Lola Glaudini

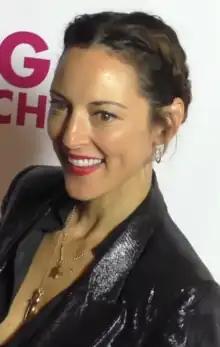
Glaudini in 2016

Lola Glaudini (born November 24, 1971) is an American actress. She is best known for her portrayal of Elle Greenaway on CBS's "Criminal Minds" and for her role as Deborah Ciccerone-Waldrup on HBO's "The Sopranos".